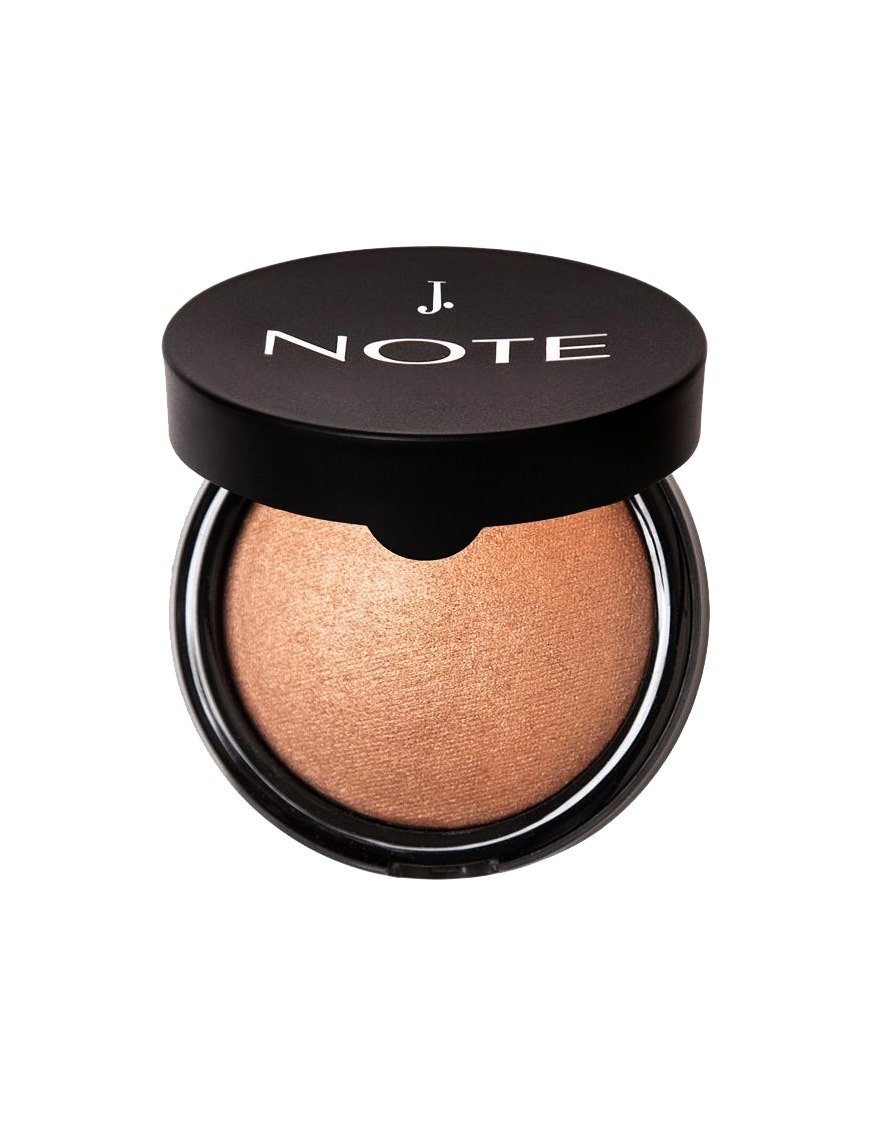
bronze note compact powder blush